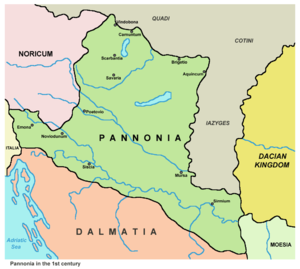
La Pannonie est une ancienne région de l'Europe centrale, limitée au nord par le Danube et située à cheval sur les actuelles Autriche, Hongrie, Slovénie, Croatie, nord-ouest de la Serbie et nord de la Bosnie-Herzégovine.